Karl-Heinz Kunde

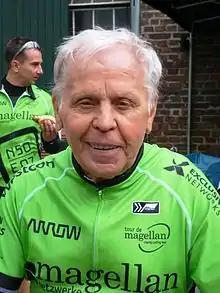
Kunde in 2014

Karl-Heinz Kunde (6 January 1938 – 15 January 2018) was a German racing cyclist.